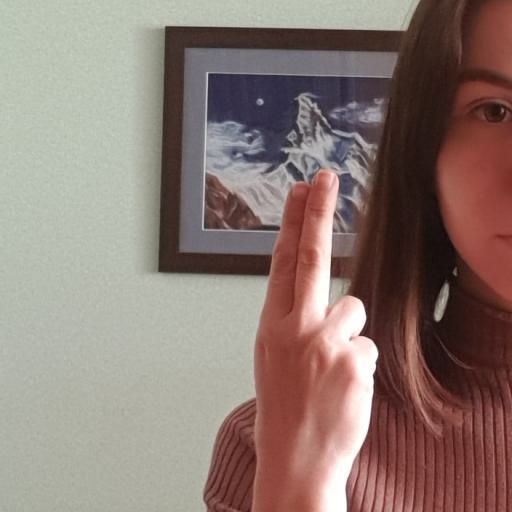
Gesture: two_up_inverted